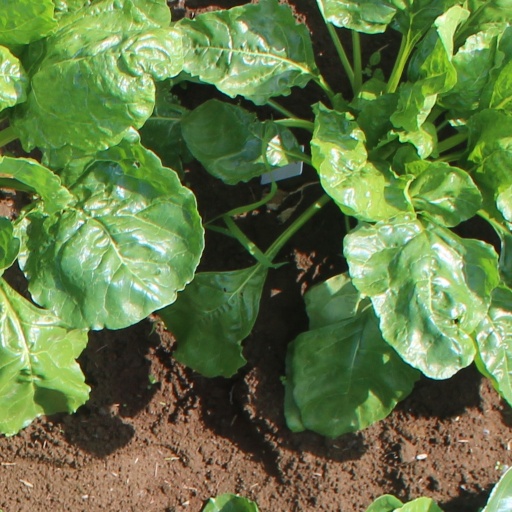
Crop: sugar beet